Fall of the dictatorship of Primo de Rivera

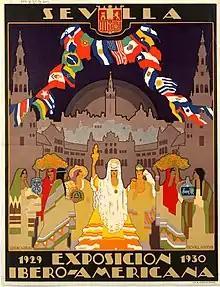
Poster of the Ibero-American Exposition of Seville inaugurated by King Alfonso XIII and the dictator on May 9, 1929. Ensuring its success, as well as that of Barcelona, was one of the reasons that led Primo de Rivera to finally surrender to the student rebellion.

The increase in taxes, an "obstacle to the normal development of production", according to the employers, and the measures against tax fraud, such as the obligation to keep a "daily book of sales", were also the object of protests. One employers' organization complained that it was "a constant nightmare for traders and industrialists to be presented as the only tax fraudsters", despite the fact that they were the ones who had received the full "weight of the tax reform". The large companies also complained about the high taxes and in 1929 they also began to criticize the interventionist economic policy, which had benefited them so much until then, because of the tax burden it entailed.